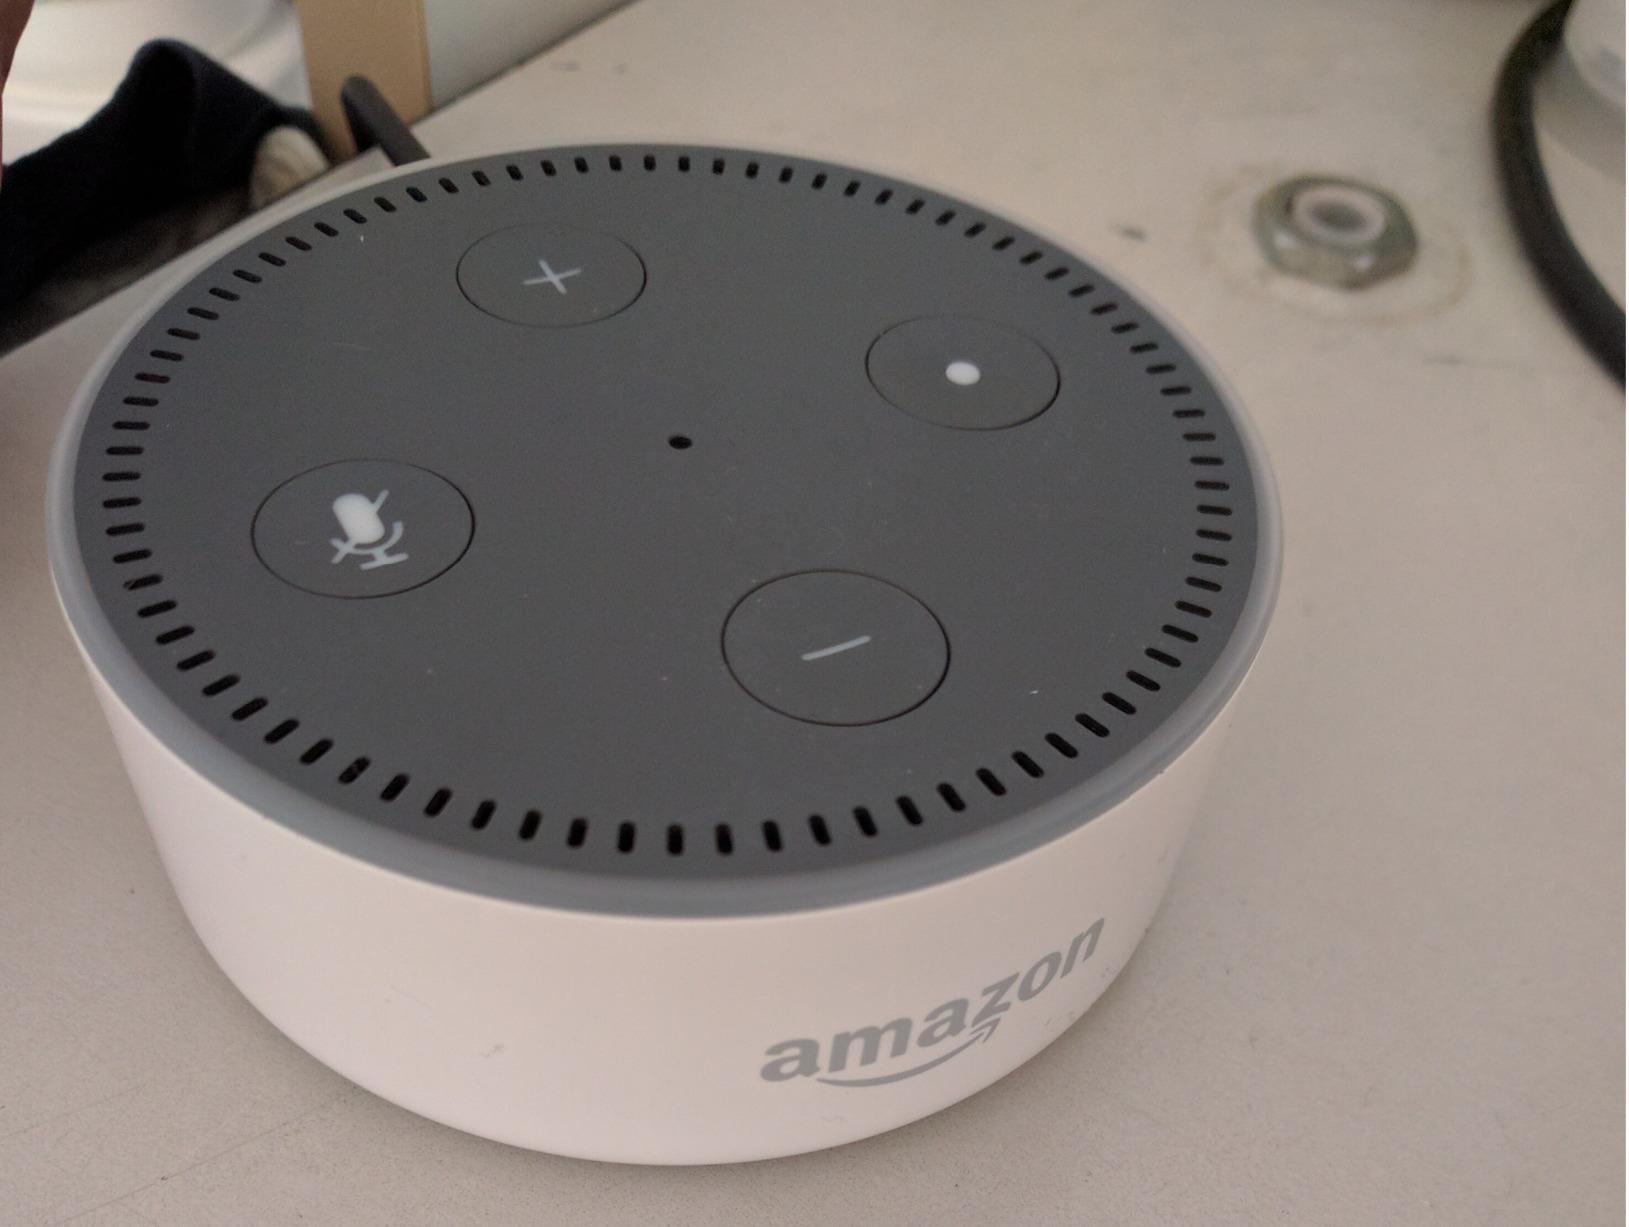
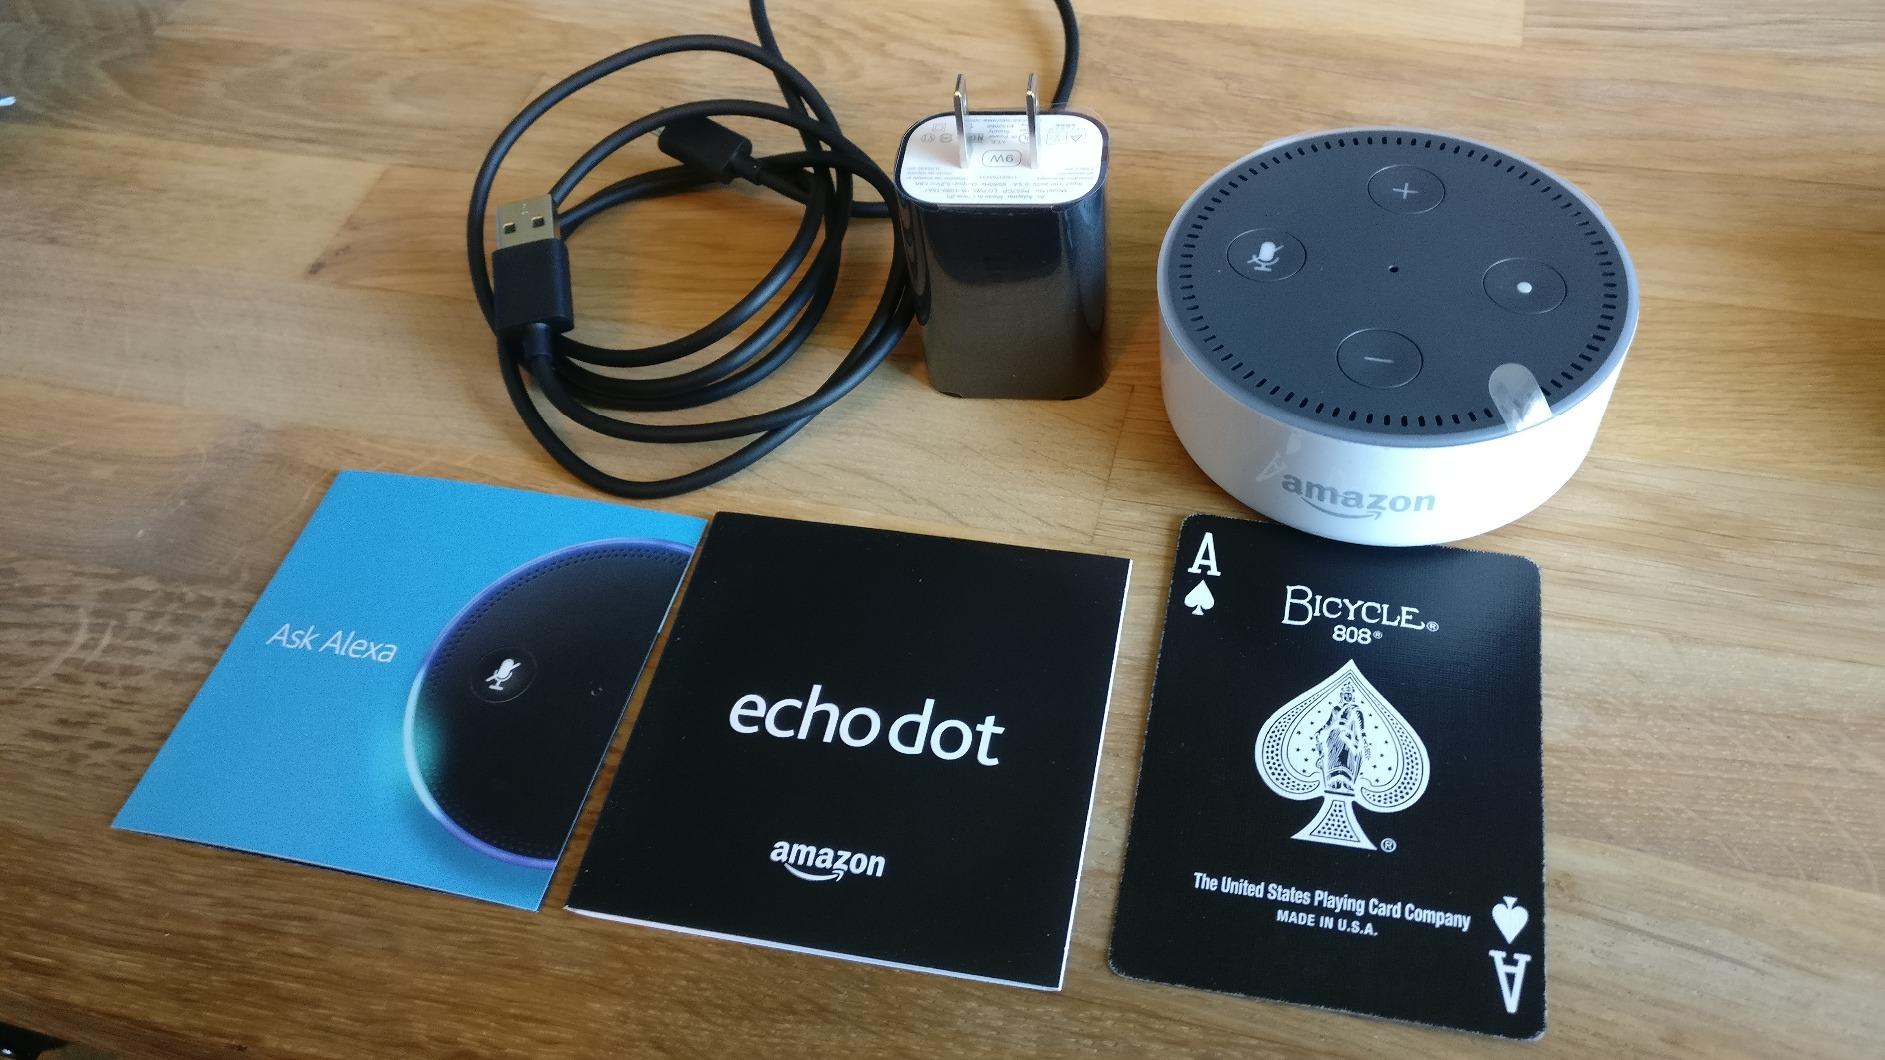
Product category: speaker
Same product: yes